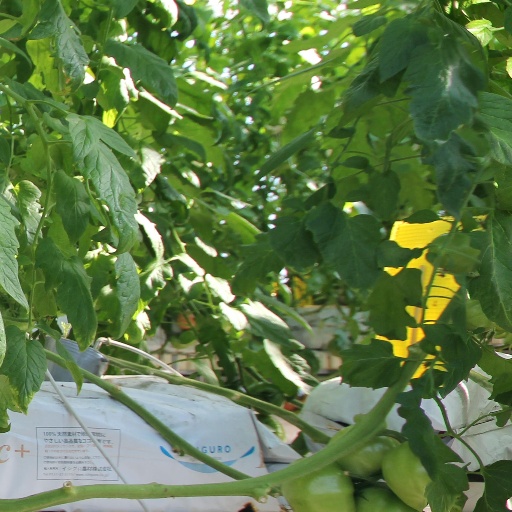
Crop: tomato